Andrei Krasnov

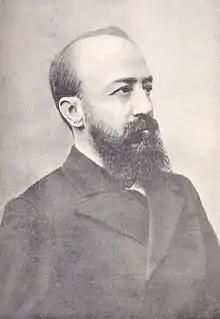

Andrei Nikolaevich Krasnov (Андрея Николаевич Краснов; 27 October 1862 – 19 December 1914) was a Russian botanist who explored the plants of Turkestan, Altai, Nizhny Novgorod, Tian Shan and the Caucasus regions. He was a professor at the University of Kharkov. His major contribution was in phytogeography, identifying combinations of species found in different regions and contributing to the study of global vegetation patterns and their links to the Köppen climate classification.